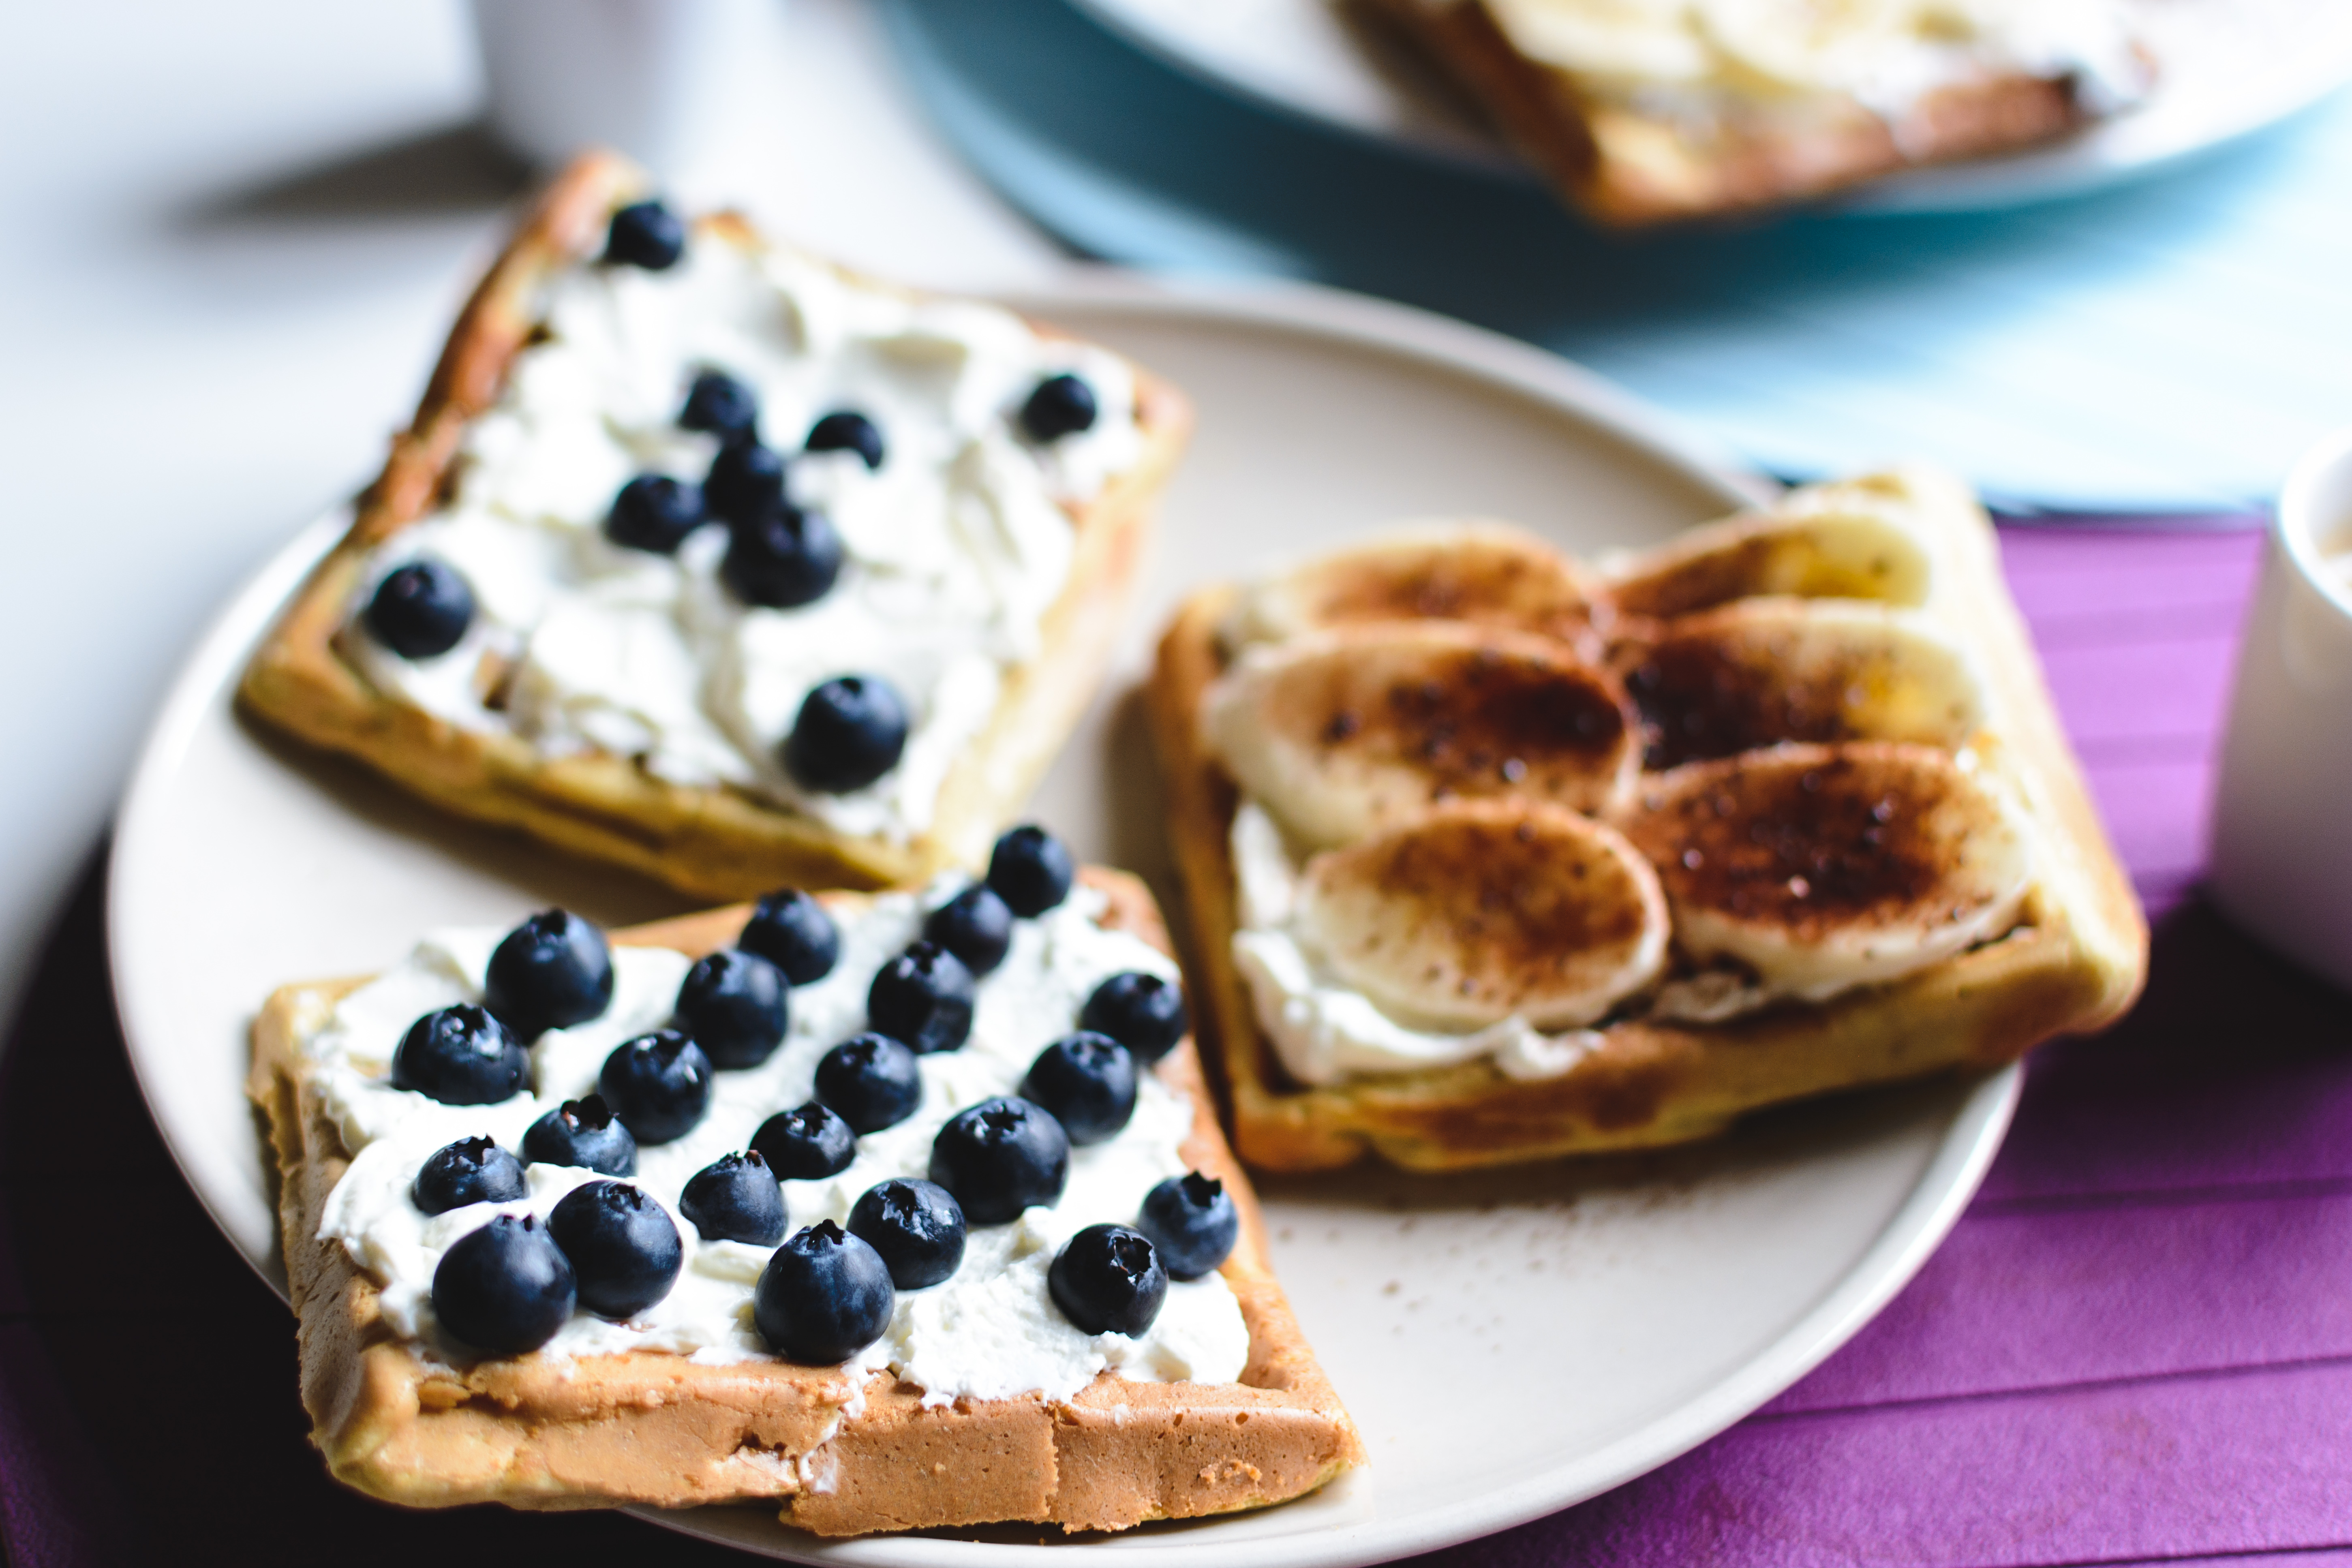
dish, food, cuisine, waffle, ingredient, breakfast, belgian waffle, dessert, baked goods, finger food, meal, produce, toast, berry, brunch, tart, recipe, snack, cream cheese, fruit, blueberry, chocolate chip